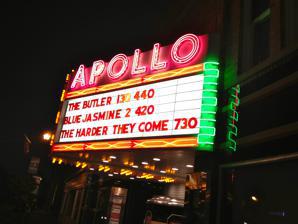
Building: Apollo Theatre (Oberlin, Ohio)
Country: United States of America
Year built: 1913
The Apollo Theater's iconic marquee at night. The Apollo Theatre is a 1913 art-deco moviehouse located in Oberlin, Ohio and maintained by Oberlin College . It is notable as one of the earliest theaters to screen "talkies" and for its use as one of Northeast Ohio's film forums. History While originally often used for vaudeville acts, The Apollo gained attention as an art cinema in the mid-1910s. The films that were shown were usually silent, the exception being when an organ would accompany the film. In 1928, the Apollo got its first “Talkie”, and from that point on, a new appreciation for cinema started to grow in the town of Oberlin. The theater changed hands many times in its early years before it came under the ownership of Jerome Steel who had previous involvement in the movie business. He had been a representative for Warner Brothers Pictures and Vitaphone , and also managed the Alhambra Theatre in Cleveland. Steel closed the theater for a month to renovate. He added new lighting, an up-to-date organ, and a new screen. Once the theater reopened, he replaced some of the Vaudeville acts with the first “talkies”, and was eager to cater to both town and college interests. The Apollo was not the only theater in town, so to set it apart he created the motto, “Always a Good Show”, which was used in many of the Apollo’s advertisements. The motto proved effective as an advertising tool. Besides running an effective business, Steel was well known for his generosity. When his twin boys Sandy and Bill were born, he gave a free show to the town. He also continued the tradition started by his predecessor, Oscar Smith, of a free Christmas show to Oberlin children who would bring a basket full of food for a needy family. As the Apollo grew in popularity, both because of the effective business practices of Jerome Steel and because of his generosity, more renovations became necessary. New chairs, bathrooms, and a sound system were installed in September 1930 to meet the demands of the growing audience. The seat count would change twice again after that, once in 1931 and in 1936, jumping from 295 to 566, and finally to its peak at 900. In the 1950s Jerome Steel needed more help and hired his son Bill as co-manager. With his help, a major renovation took place in 1953, reducing the size of the theater from 900 seats to a more manageable 840 seats and installing art-deco features that would remain for the next 55 years. Among those features would be the rich red-velvet walls of the auditorium, beige vinyl cushions in the lobby, plaster floral-patterned indirect lighting, modeled after the Hanna Playhouse Theatre in Cleveland, and the concession stand moved to the inside of the theater. Jerome Steel died in 1959 and left Bill in charge of the theater. It was around this time that Bill began the last set of major renovations to happen until it was purchased by Oberlin College . The renovation involved the installation of terreza black glass, put up around the exterior of the theater as well as in the lobby. The marquee changed shape from a rectangular marquee to a diamond shape marquee, which made it easier for pedestrians to see. The stage was shortened by about four feet, and instruments were carved into the front doors acknowledging the conservatory’s commitment to the arts. A local carpenter, Bill Jones, did the carvings. Bill managed the theater for many years with the help of his wife, Arlene, and his brother, Sandy, but in 2008 the theater was put up for sale. Although many buyers stepped forward, the Steels made the choice to sell the theater to Oberlin College with the agreement that it would still be used as a movie theater for both college and town. Recent history The Apollo Theatre undergoing renovation in 2008. The Apollo Theatre was purchased by a wholly owned subsidiary of Oberlin College in February 2009. Two public meetings were held by the college to discuss future renovations and plans for the theater. Around the same time, a coalition of townspeople and college students formed Mission Apollo, a group that encouraged the college to maintain the single-screen theater and preserve the existing façade, marquee and interior. The college hired Cleveland Cinemas to manage the theater shortly before the first set of renovations took place in the summer of 2009. The theater shut down in July and reopened in October 2009 with several new features but also the disappearance of some Apollo staples. The theater has remained a mainstay in the Oberlin community at its comfortable locale in downtown Oberlin, and in 2012 became the centerpiece for The Danny DeVito and Rhea Perlman Cinema Studies Center for Media Education and Production. It includes editing labs, an animation area, a recording studio and small projection screening room. Proprietors 1914-1917, George Broadwell 1917-1925, Ira West 1925-1928, Oscar Smith 1928-1959, Jerry Steel 1959-2009, Bill & Sandy Steel 2009–present, Oberlin College References